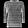
Label: Pullover